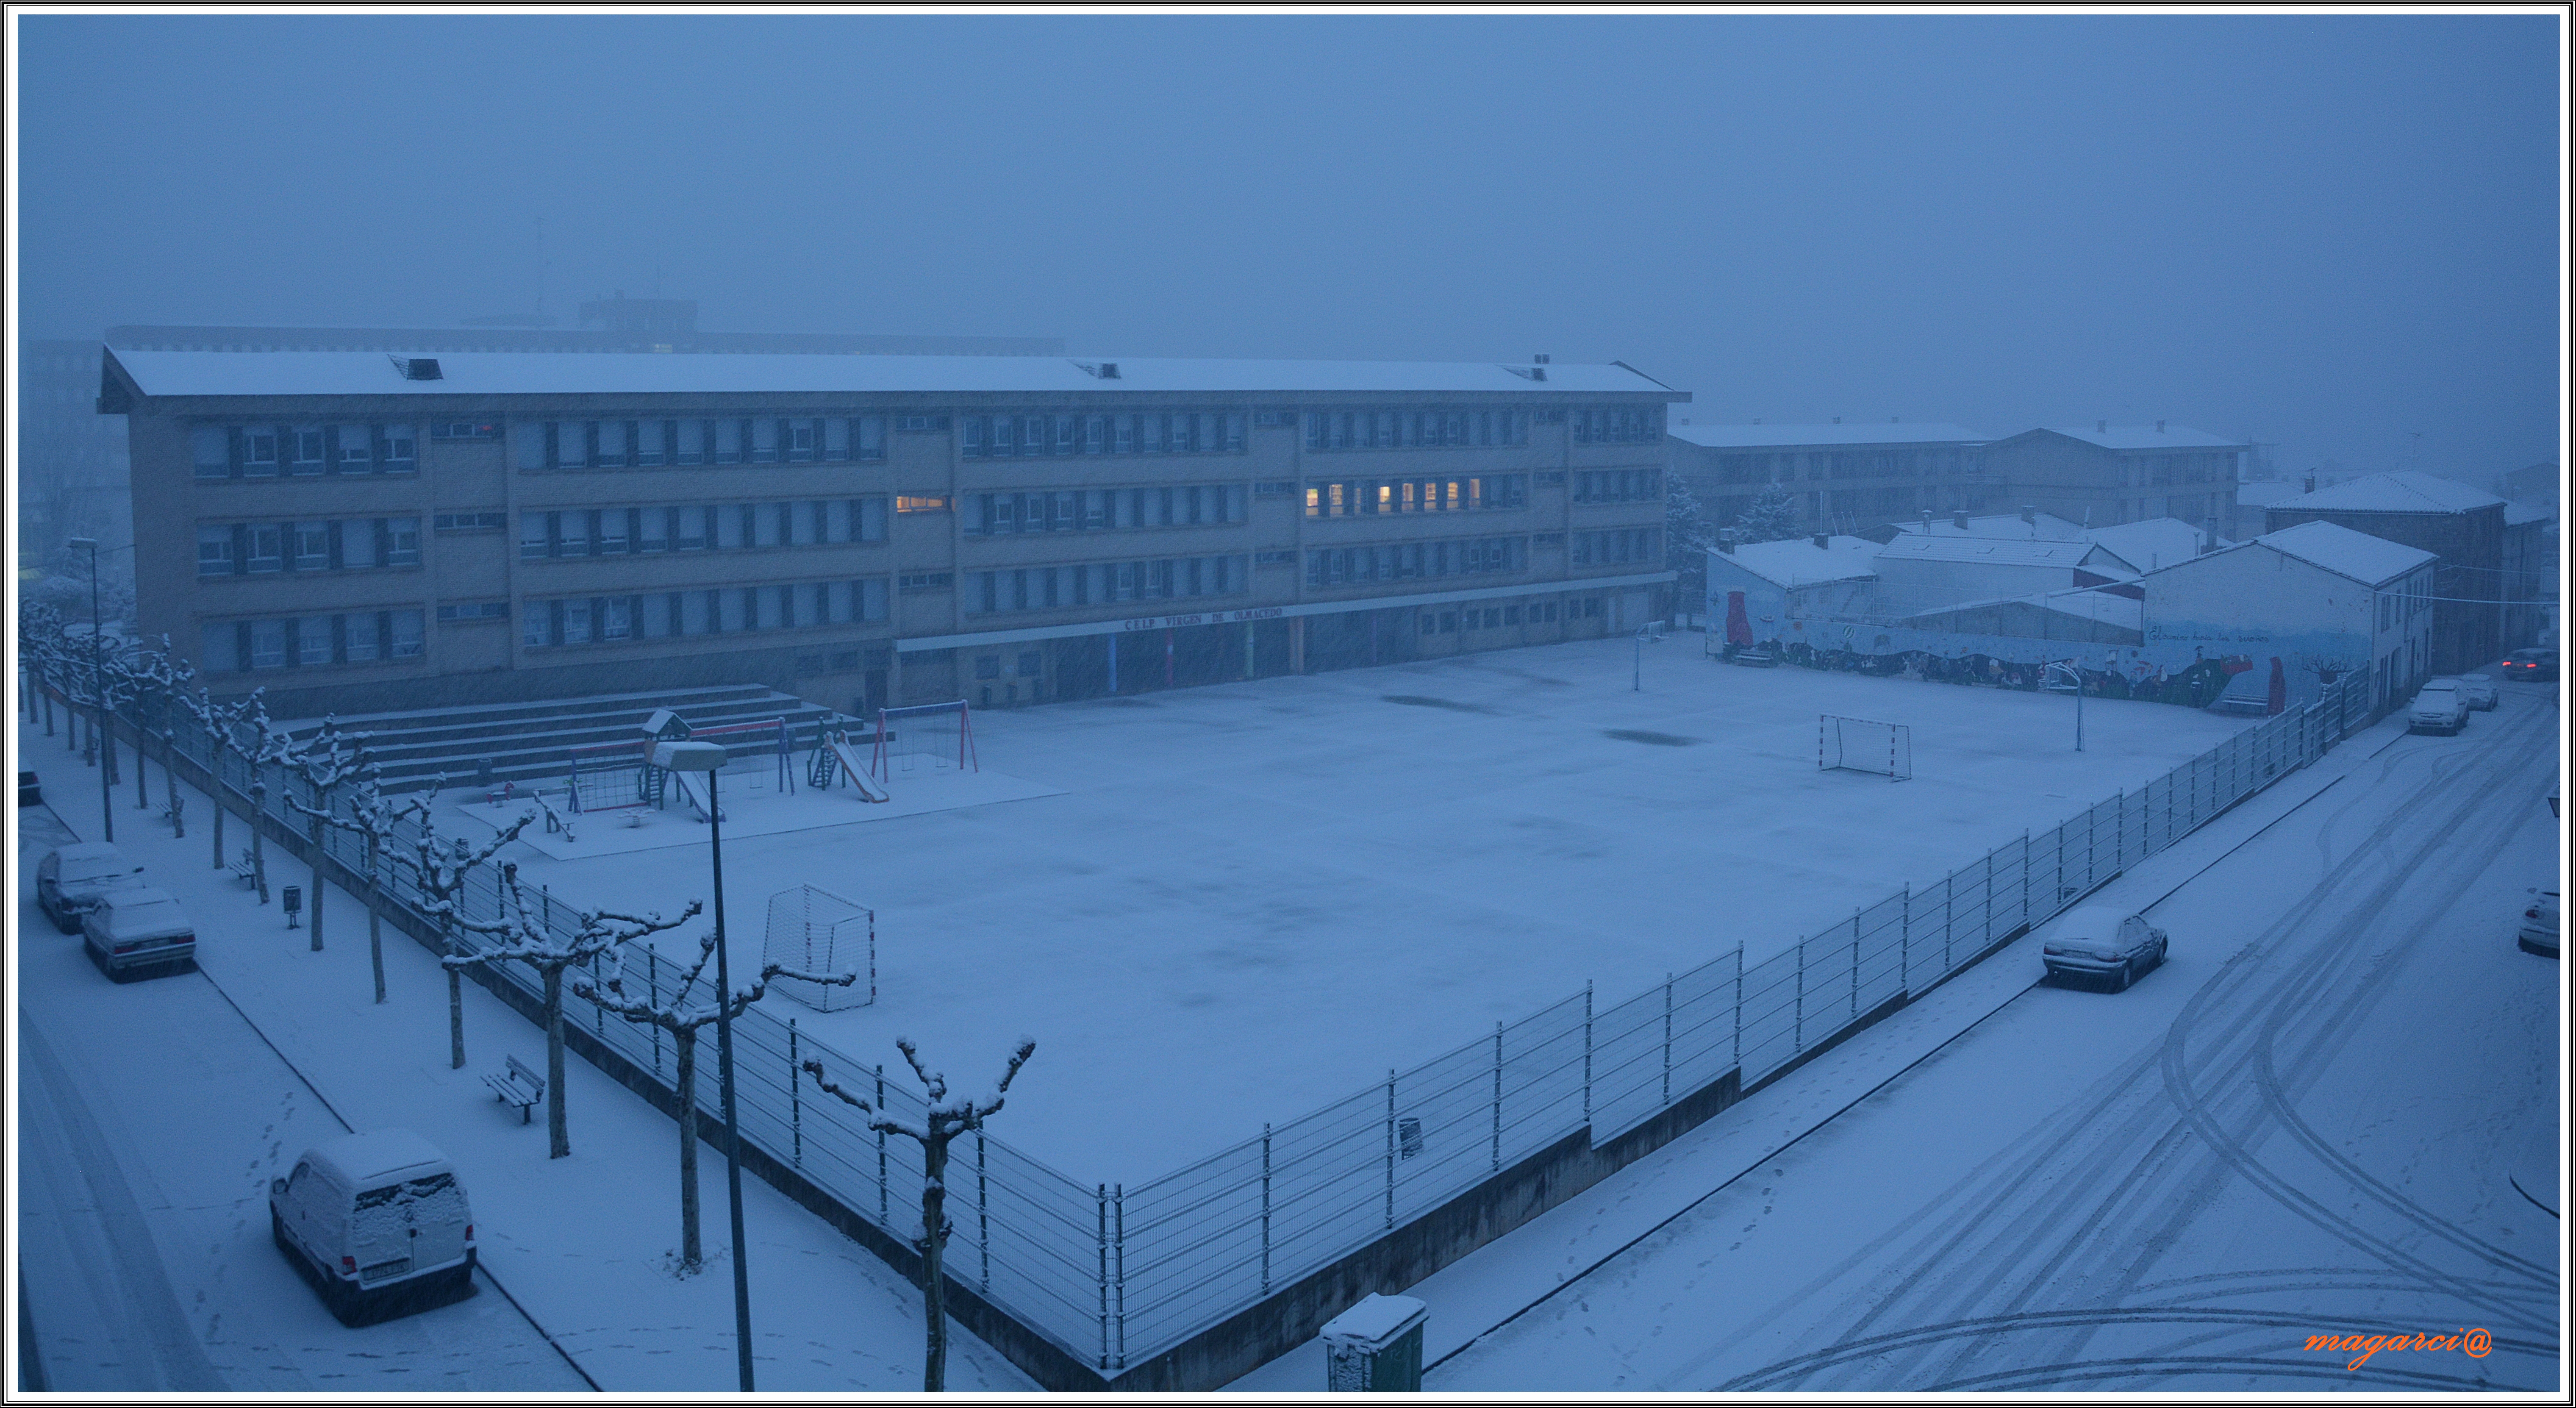
snow, structure, roof, weather, facade, stadium, arena, nieve, soria, olvega, miguel, nieve2015, castillayleon, sport venue